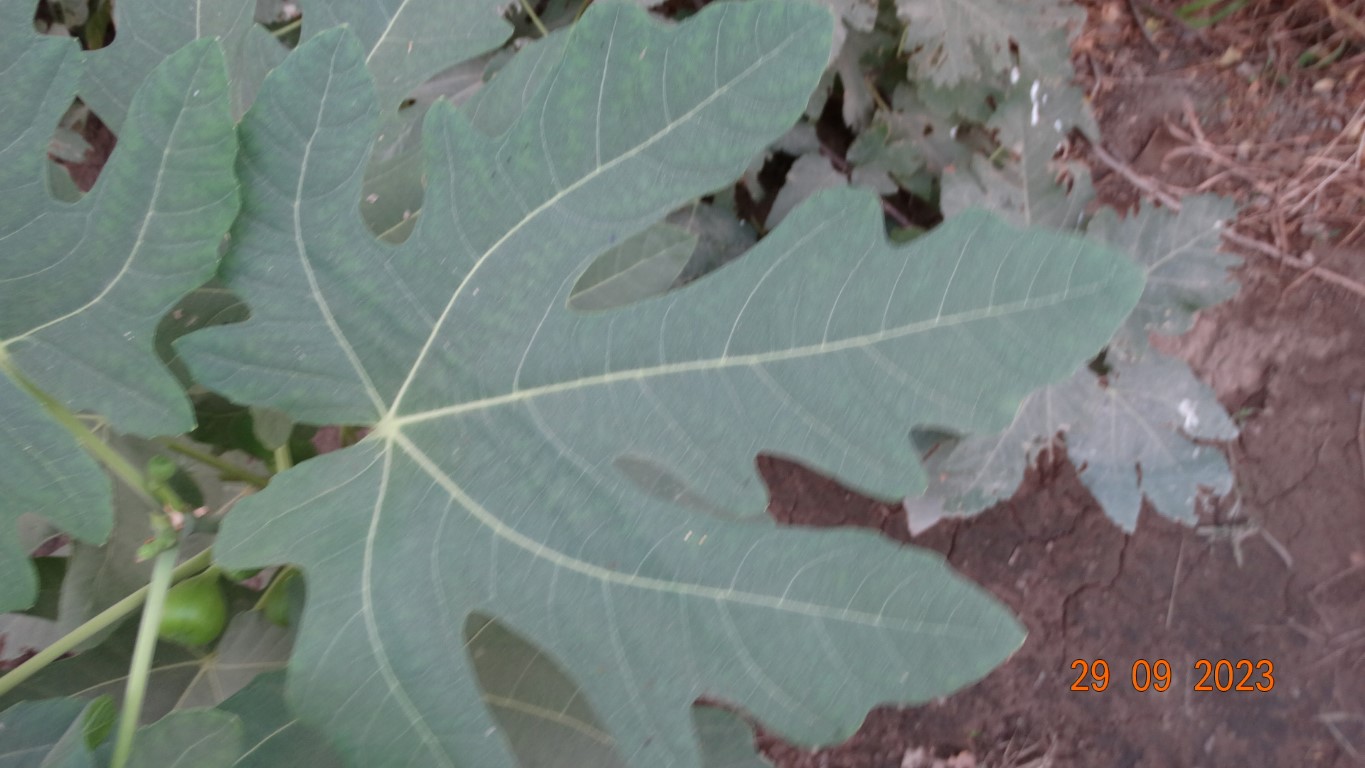
Label: healthy